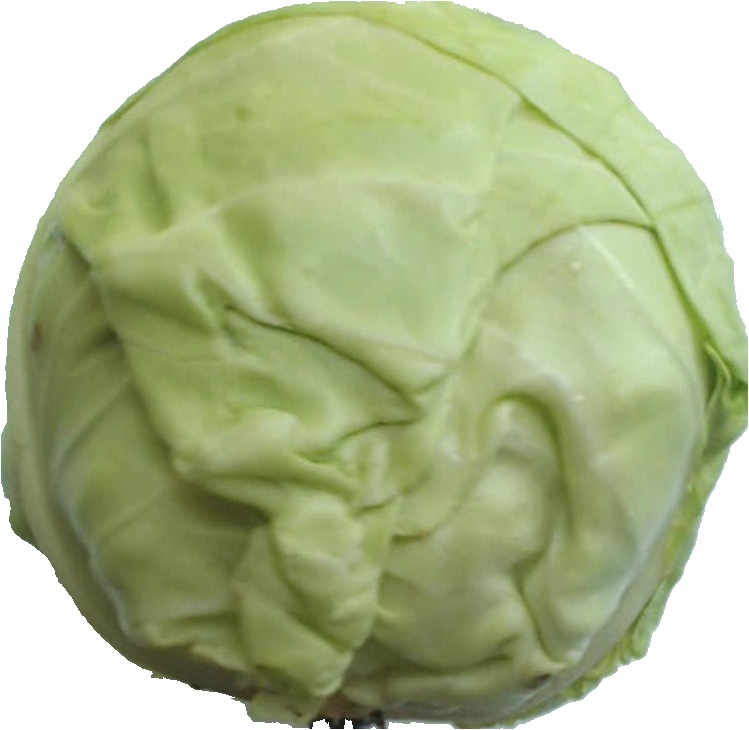
Label: cabbage_white_1